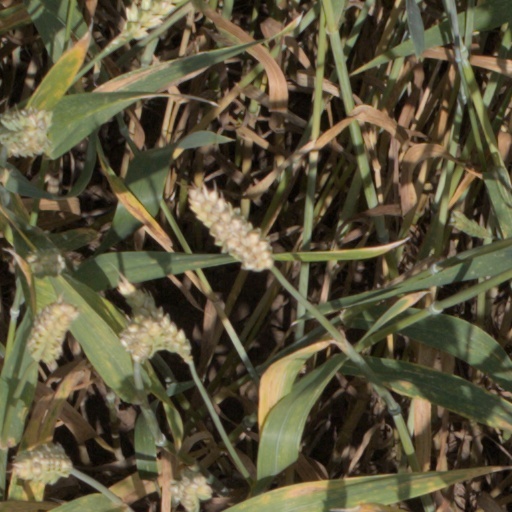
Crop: wheat